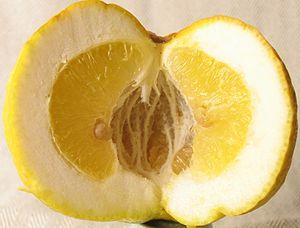
La pompia, Citrus ×mostruosa, ou sa pompia est un agrume endémique de la Sardaigne, produit en particulier dans les communes de Siniscola, Posada, Torpè, Orosei de la province de Nuoro.